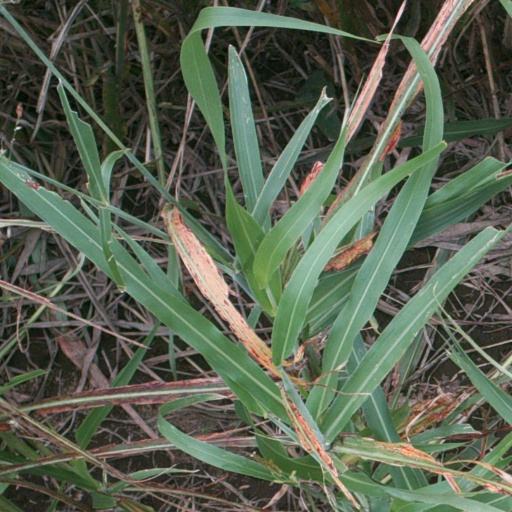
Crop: sorghum